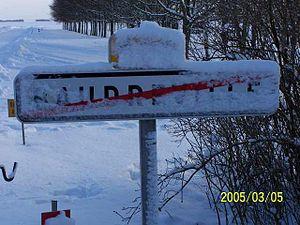
Neige en mars 2005 à Baudreville, région centre. On y voit le panneau de sortie en limite couvert de neige et la route bien enneigée.